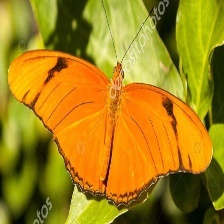
Species: JULIA